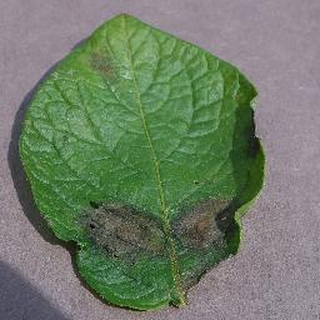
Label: potato_late_blight